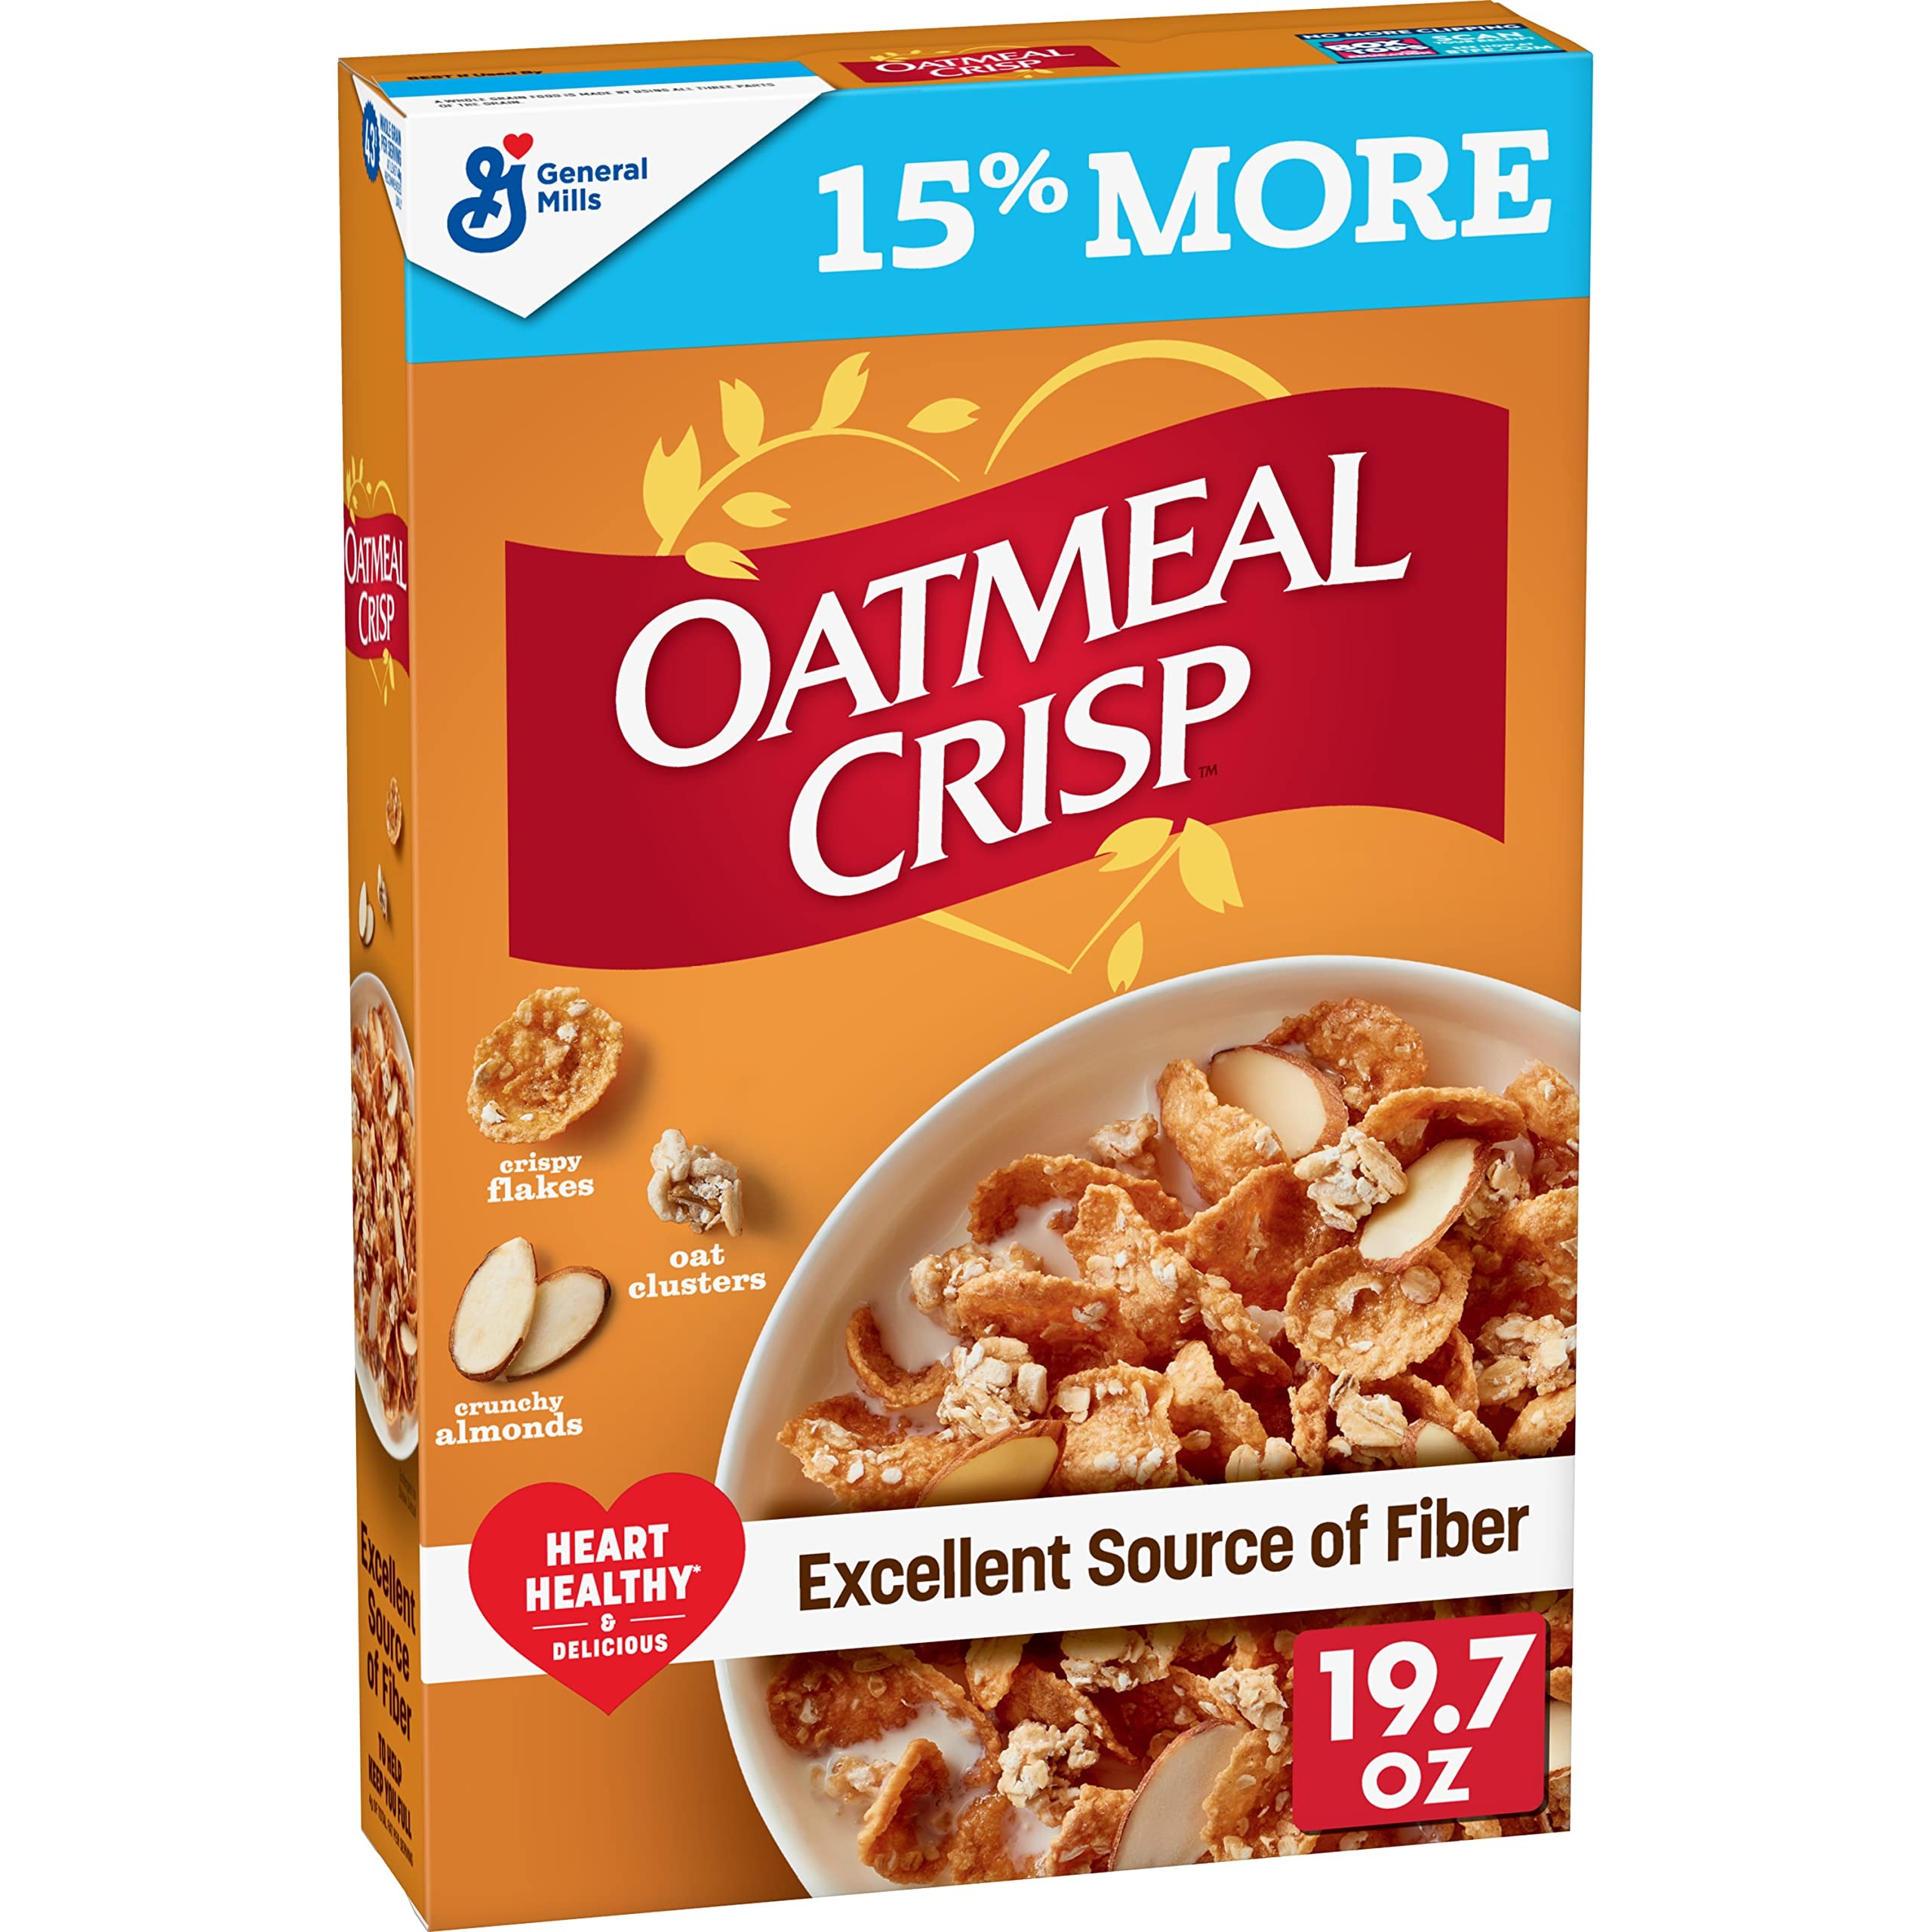
Item Name: Oatmeal Crisp Heart Healthy Cereal, High Fiber Cereal Made with Whole Grain, 19.7 oz
Bullet Point 1: OAT CRUNCH CEREAL: A combination of whole wheat and oat flakes, crunchy oat clusters, and crunchy almonds; An ideal ready to eat pantry staple that's delicious for the whole family
Bullet Point 2: HIGH FIBER: Each serving is an excellent source of fiber (6g per serving) to help keep you feeling full all morning (4g total fat per serving); Serve a bowl with milk or add some to cereal bars recipes as delicious snacks for adults or kids
Bullet Point 3: MADE WITH WHOLE GRAIN: Each serving of this breakfast cereal provides 42g of whole grain per serving (at least 48g recommended daily)
Bullet Point 4: HEART HEALTHY START: Try it as a tasty heart healthy cereal for adults; Diets rich in whole grain foods and other plant foods, and low in saturated fat and cholesterol, may help reduce the risk of heart disease
Bullet Point 5: CONTAINS: One cardboard box of crunchy Oatmeal Crisp Heart Healthy Cereal, High Fiber Cereal Made with Whole Grain, 19.7 oz; Perfect for instant snacking, or a part of breakfast and meals
Value: 19.7
Unit: Ounce

Price: 5.61